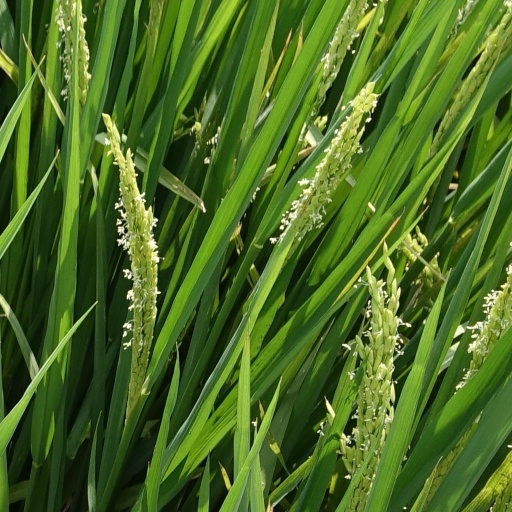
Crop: rice